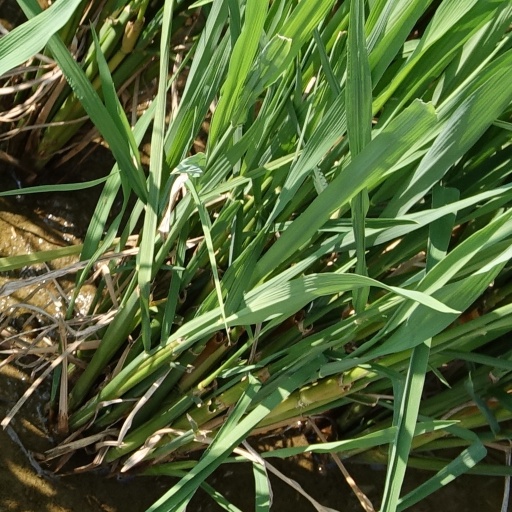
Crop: rice